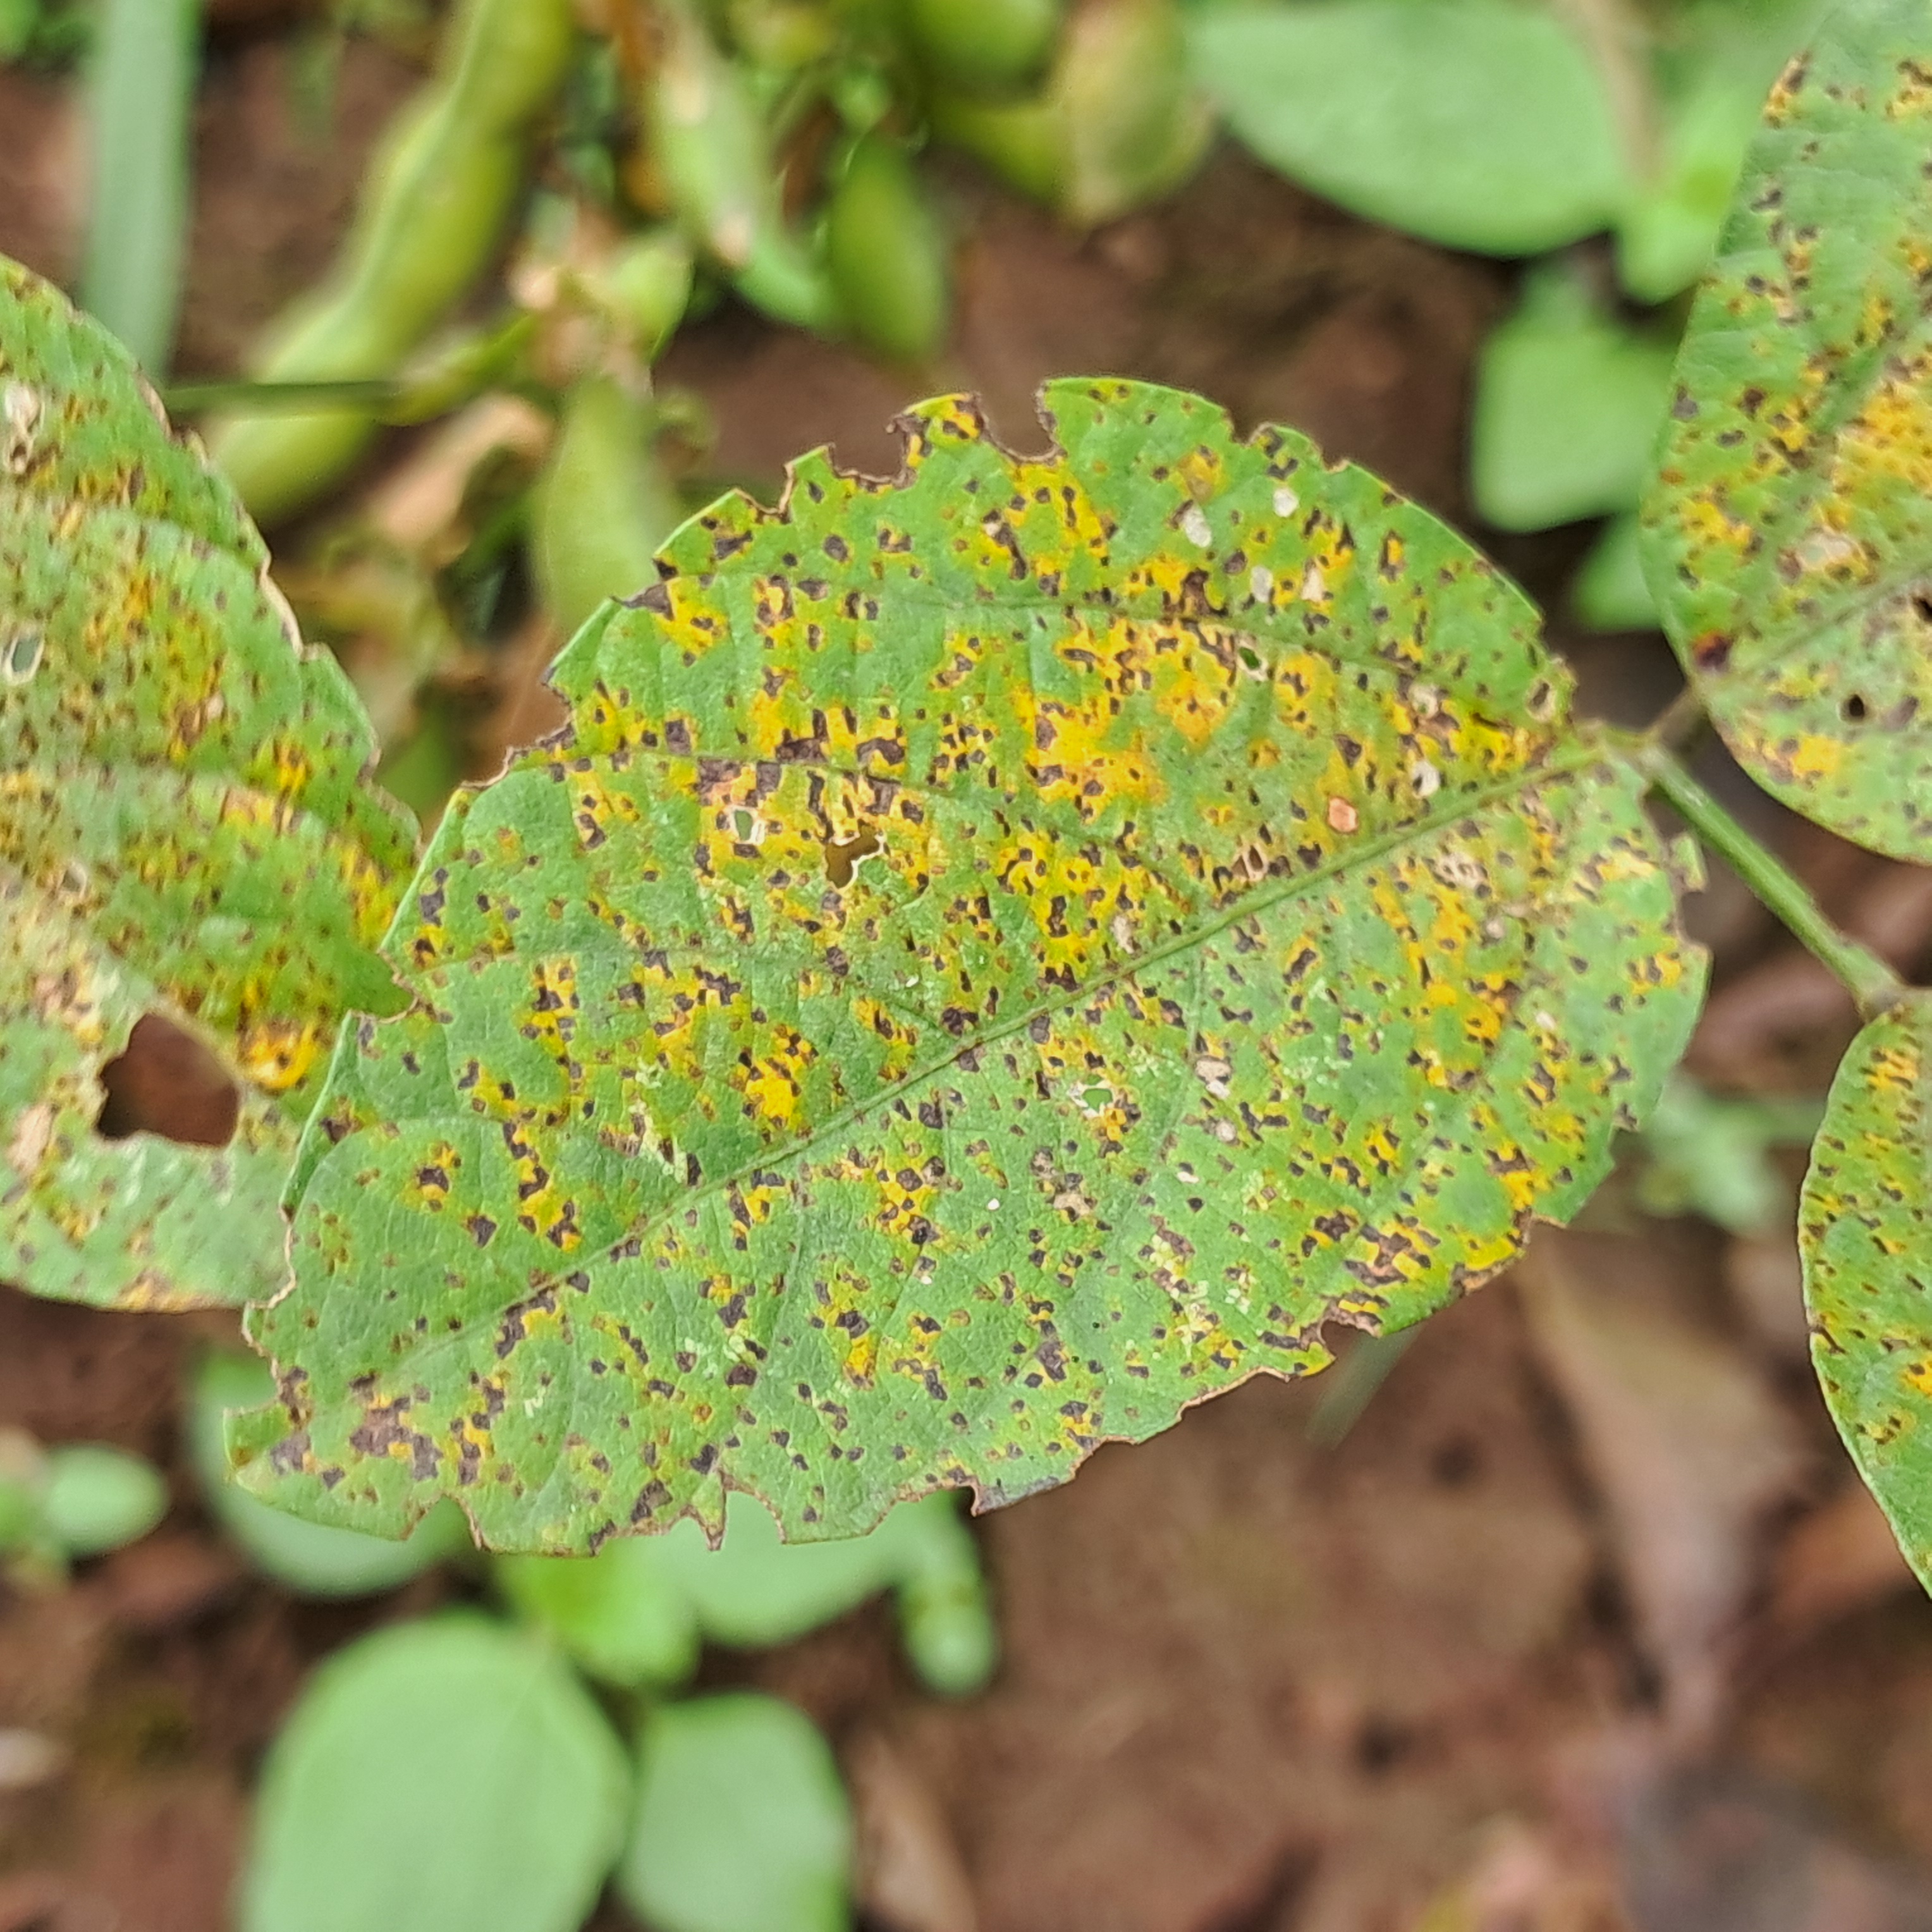
Label: Spectoria_Brown_Spot